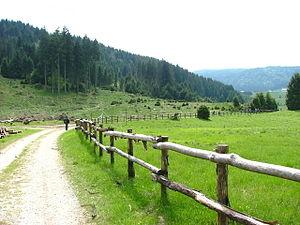
Le Cansiglio est un vaste haut plateau des Préalpes bellunaises situé entre les provinces de Belluno, Trévise et Pordenone, en Italie nord-orientale.